Alex Macintosh

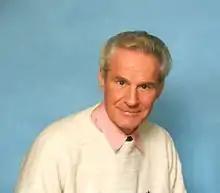
Alex Macintosh

Macintosh was a BBC TV in-vision announcer from 1955 to 1961, which led to him becoming a presenter on other BBC programmes.